Funj Sultanate

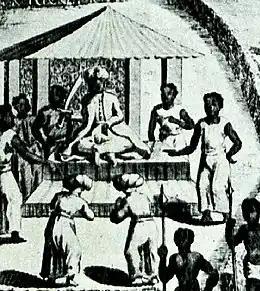
Contemporary albeit romanticizing depiction of Sultan Badi III receiving Theodor Krump.

The submission of Abd al-Qadir II to the Ethiopian emperor and the possibility of a consequential invasion remained a problem for the Funj sultans. Adlan I had apparently been too weak to do something against this situation, but Badi I was able to take matters into his own hands. A rich present by Susenyos, which he perhaps sent in the belief that the successors of Abd al-Qadir II would honour the submission of the latter, was rudely answered with two lame horses and the first raids of Ethiopian posts. Susenyos, occupied elsewhere, would not respond to that act of aggression until 1617 when he raided several Funj provinces. This mutual raiding finally escalated into a full-fledged war in 1618 and 1619, resulting in the devastation of many of the Funj eastern provinces. In 1618-1619 Bahr Negash Gebre Mariam, ruler of the Medri Bahri, helped Emperor Susneyos in a military campaign against the Sennar Sultanate. Emperor Susneyos sent Bahr Gebre to attack Mandara whose queen, Fatima, controlled a strategic caravan road from Suakin. The Bahr Negash was successful in capturing Queen Fatima, which he sent back to Emperor Susenyos' palace in Danqaz (Gorgora) and she renewed submission to the Ethiopian Empire. A pitched battle was also fought, claimed by the Ethiopian sources to have been a victory, albeit this is posed doubtful by the fact that the Ethiopian troops retreated immediately afterwards. After the war, the two countries remained at peace for over a century.